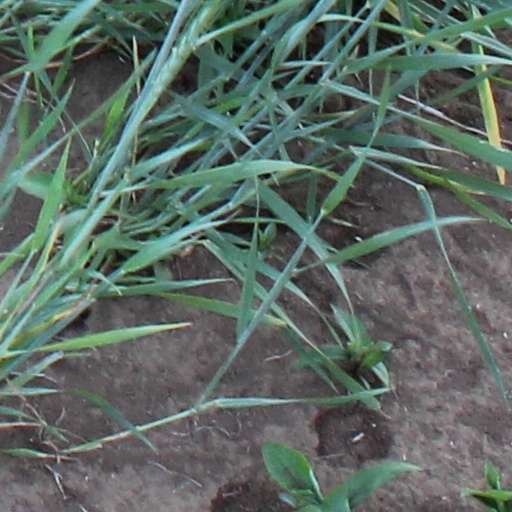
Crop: wheat